Honda U3-X

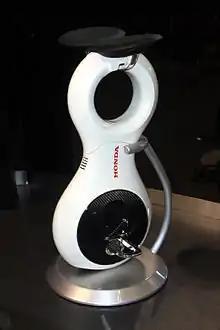

The Honda U3-X is an experimental self-balancing one-wheeled personal transporter shown in 2009.